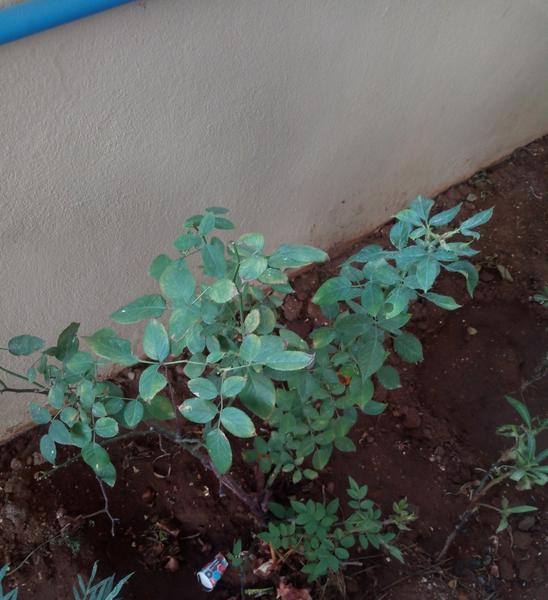
Plant: Rose